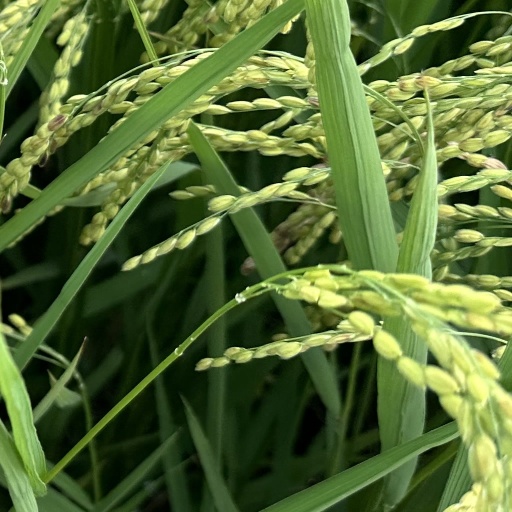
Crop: rice